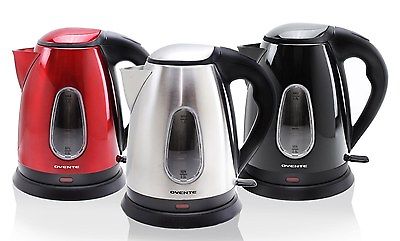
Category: kettle